Christiane Nüsslein-Volhard

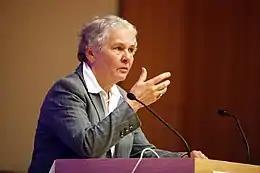
Christiane Nüsslein-Volhard in 2007

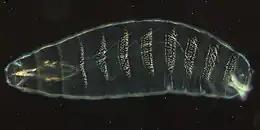
A preparation of the cuticle from a "Drosophila" embryo, similar to those examined by Nüsslein-Volhard. Note the bands of denticles on the left hand side (towards the head) of each segment.

Christiane (Janni) Nüsslein-Volhard (born 20 October 1942) is a German developmental biologist and a 1995 Nobel Prize in Physiology or Medicine laureate. She is the only woman from Germany to have received a Nobel Prize in the sciences.